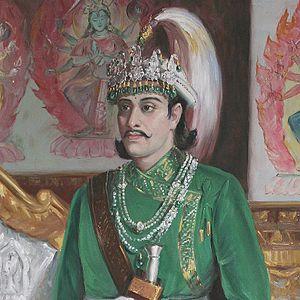
Le roi du Népal est un monarque et chef d'État du royaume du Népal de 1768 à 2008. Ses membres appartiennent à la dynastie Shah, de Prithvi Narayan Shah, fondateur et premier dirigeant du royaume en 25 septembre 1768 jusqu'a Gyanendra Bir Bikram en 2008, lorsque la monarchie est abolie faisant place à la république démocratique fédérale du Népal.